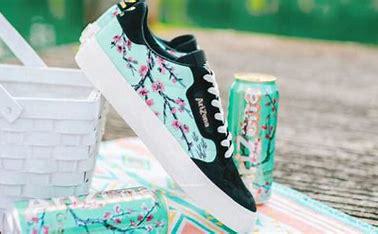
Brand: Adidas
Model: Arizona